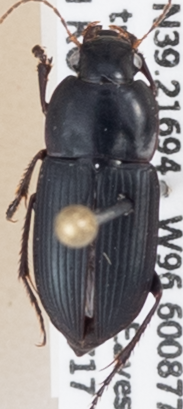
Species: Anisodactylus opaculus
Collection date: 2019-07-17
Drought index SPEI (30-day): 1.594
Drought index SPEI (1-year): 1.85
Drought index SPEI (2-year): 0.71